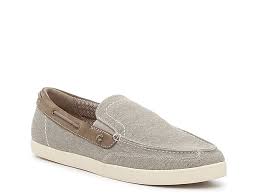
Label: Boat